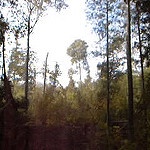
Scene: Outdoor